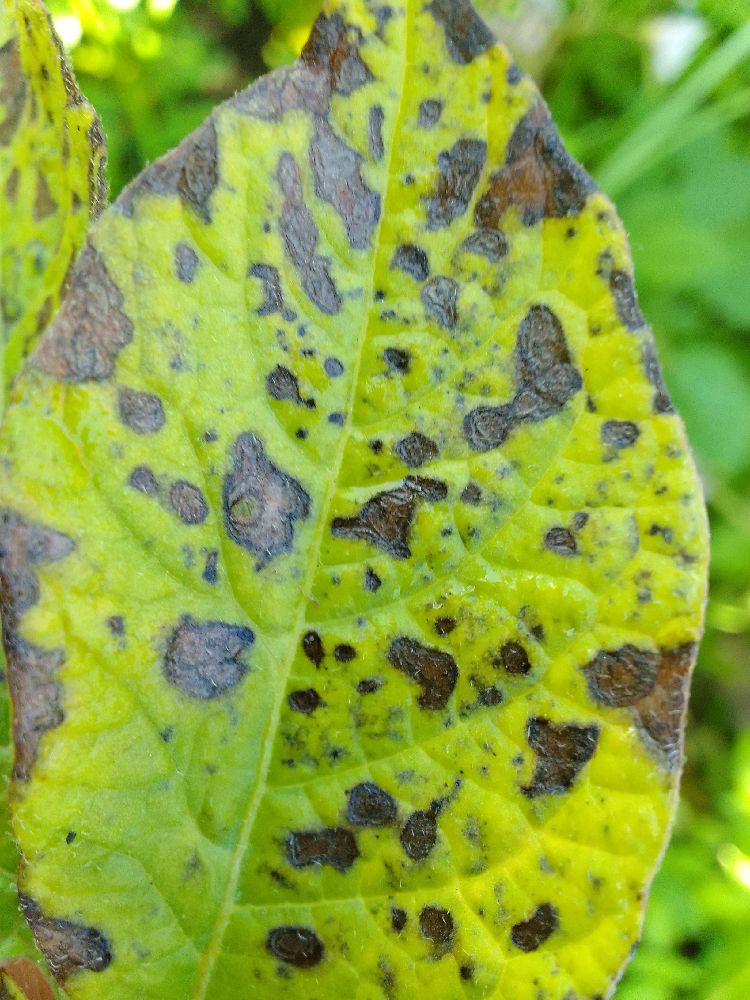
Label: Late blight